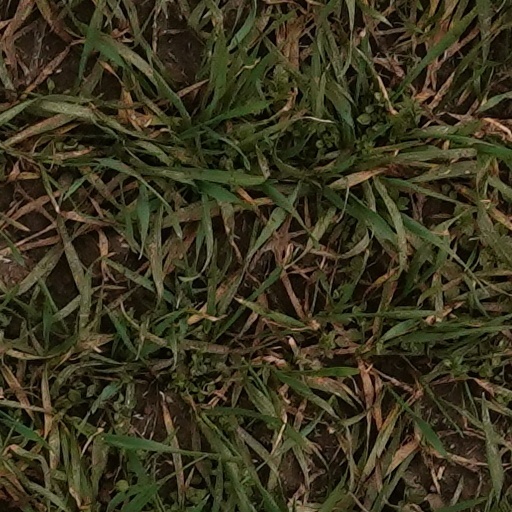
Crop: wheat